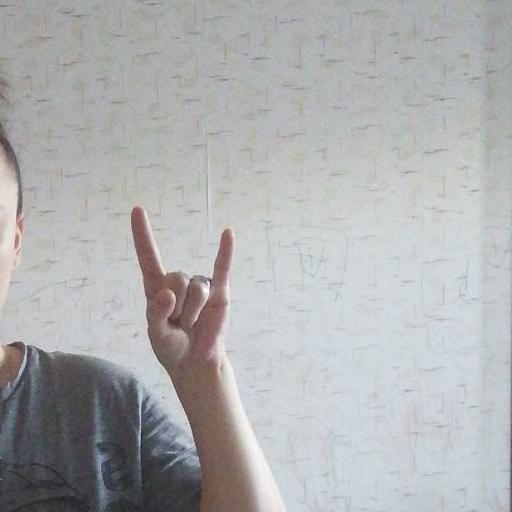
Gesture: rock